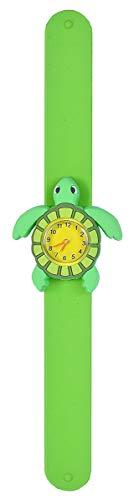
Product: Wild Republic Sea Turtle, Slap Bracelets for Kids, Toy Watch, Educational Toys, 9 inches
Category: Toys & Games | Learning & Education
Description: Great Condition.
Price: $20.62
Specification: ProductDimensions:9x1x0.5inches|ItemWeight:0.8ounces|ShippingWeight:0.8ounces(Viewshippingratesandpolicies)|ASIN:B07B1T2HFB|Itemmodelnumber:22008|Manufacturerrecommendedage:0monthsandup|Batteries:1LR44batteriesrequired.(included)